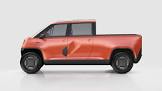
Vehicle type: Cars